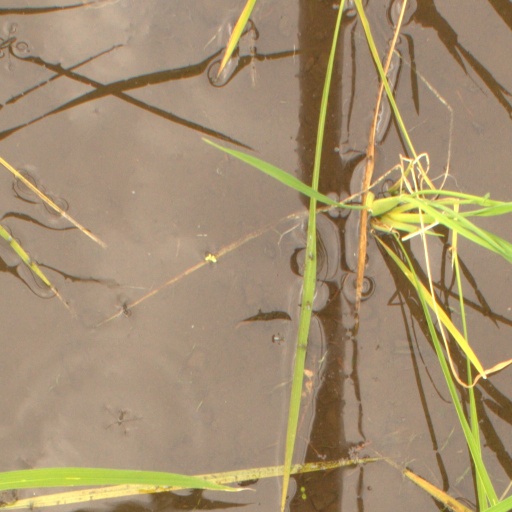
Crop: rice